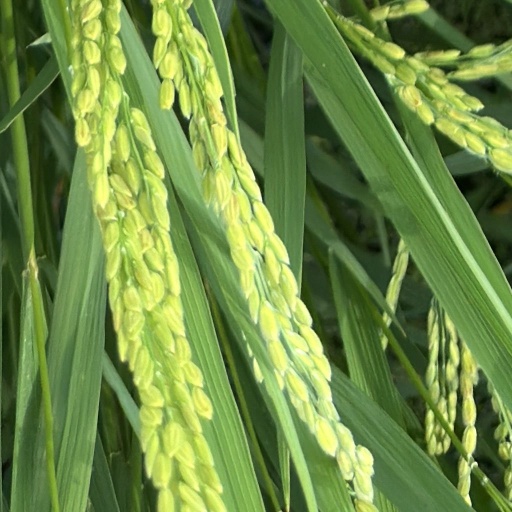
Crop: rice